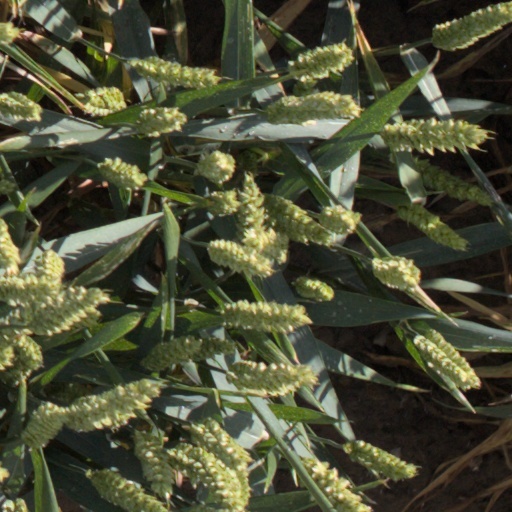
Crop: wheat